Murat Cemcir

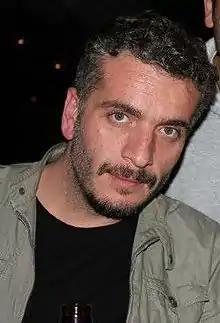
Cemcir in October 2012

Murat Cemcir (born November 30, 1976) is a Turkish actor of Georgian descent who appears regularly in Turkish films and on television, primarily in comedies.